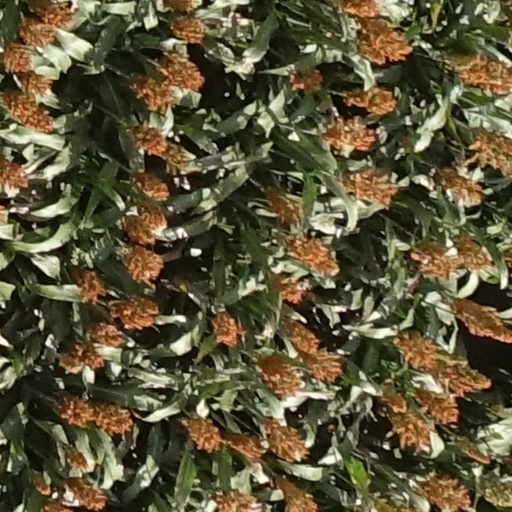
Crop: sorghum